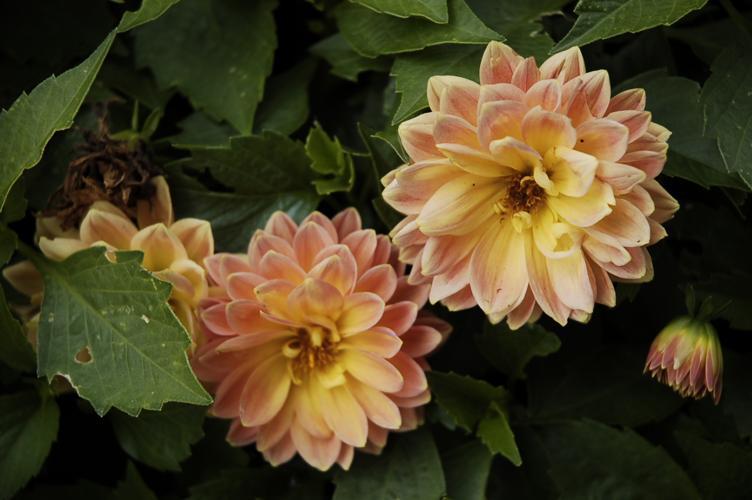
Label: pink-yellow dahlia?